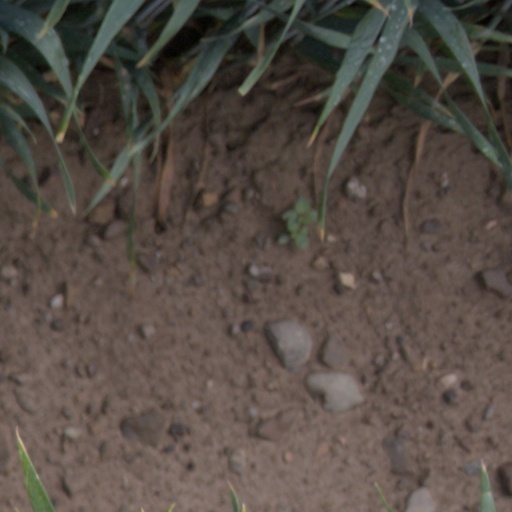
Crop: wheat